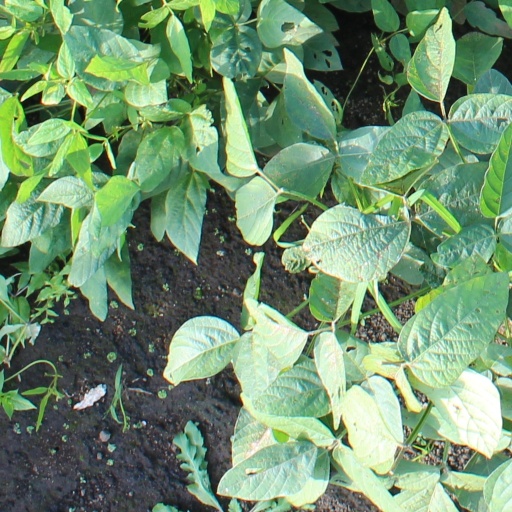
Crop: soybean